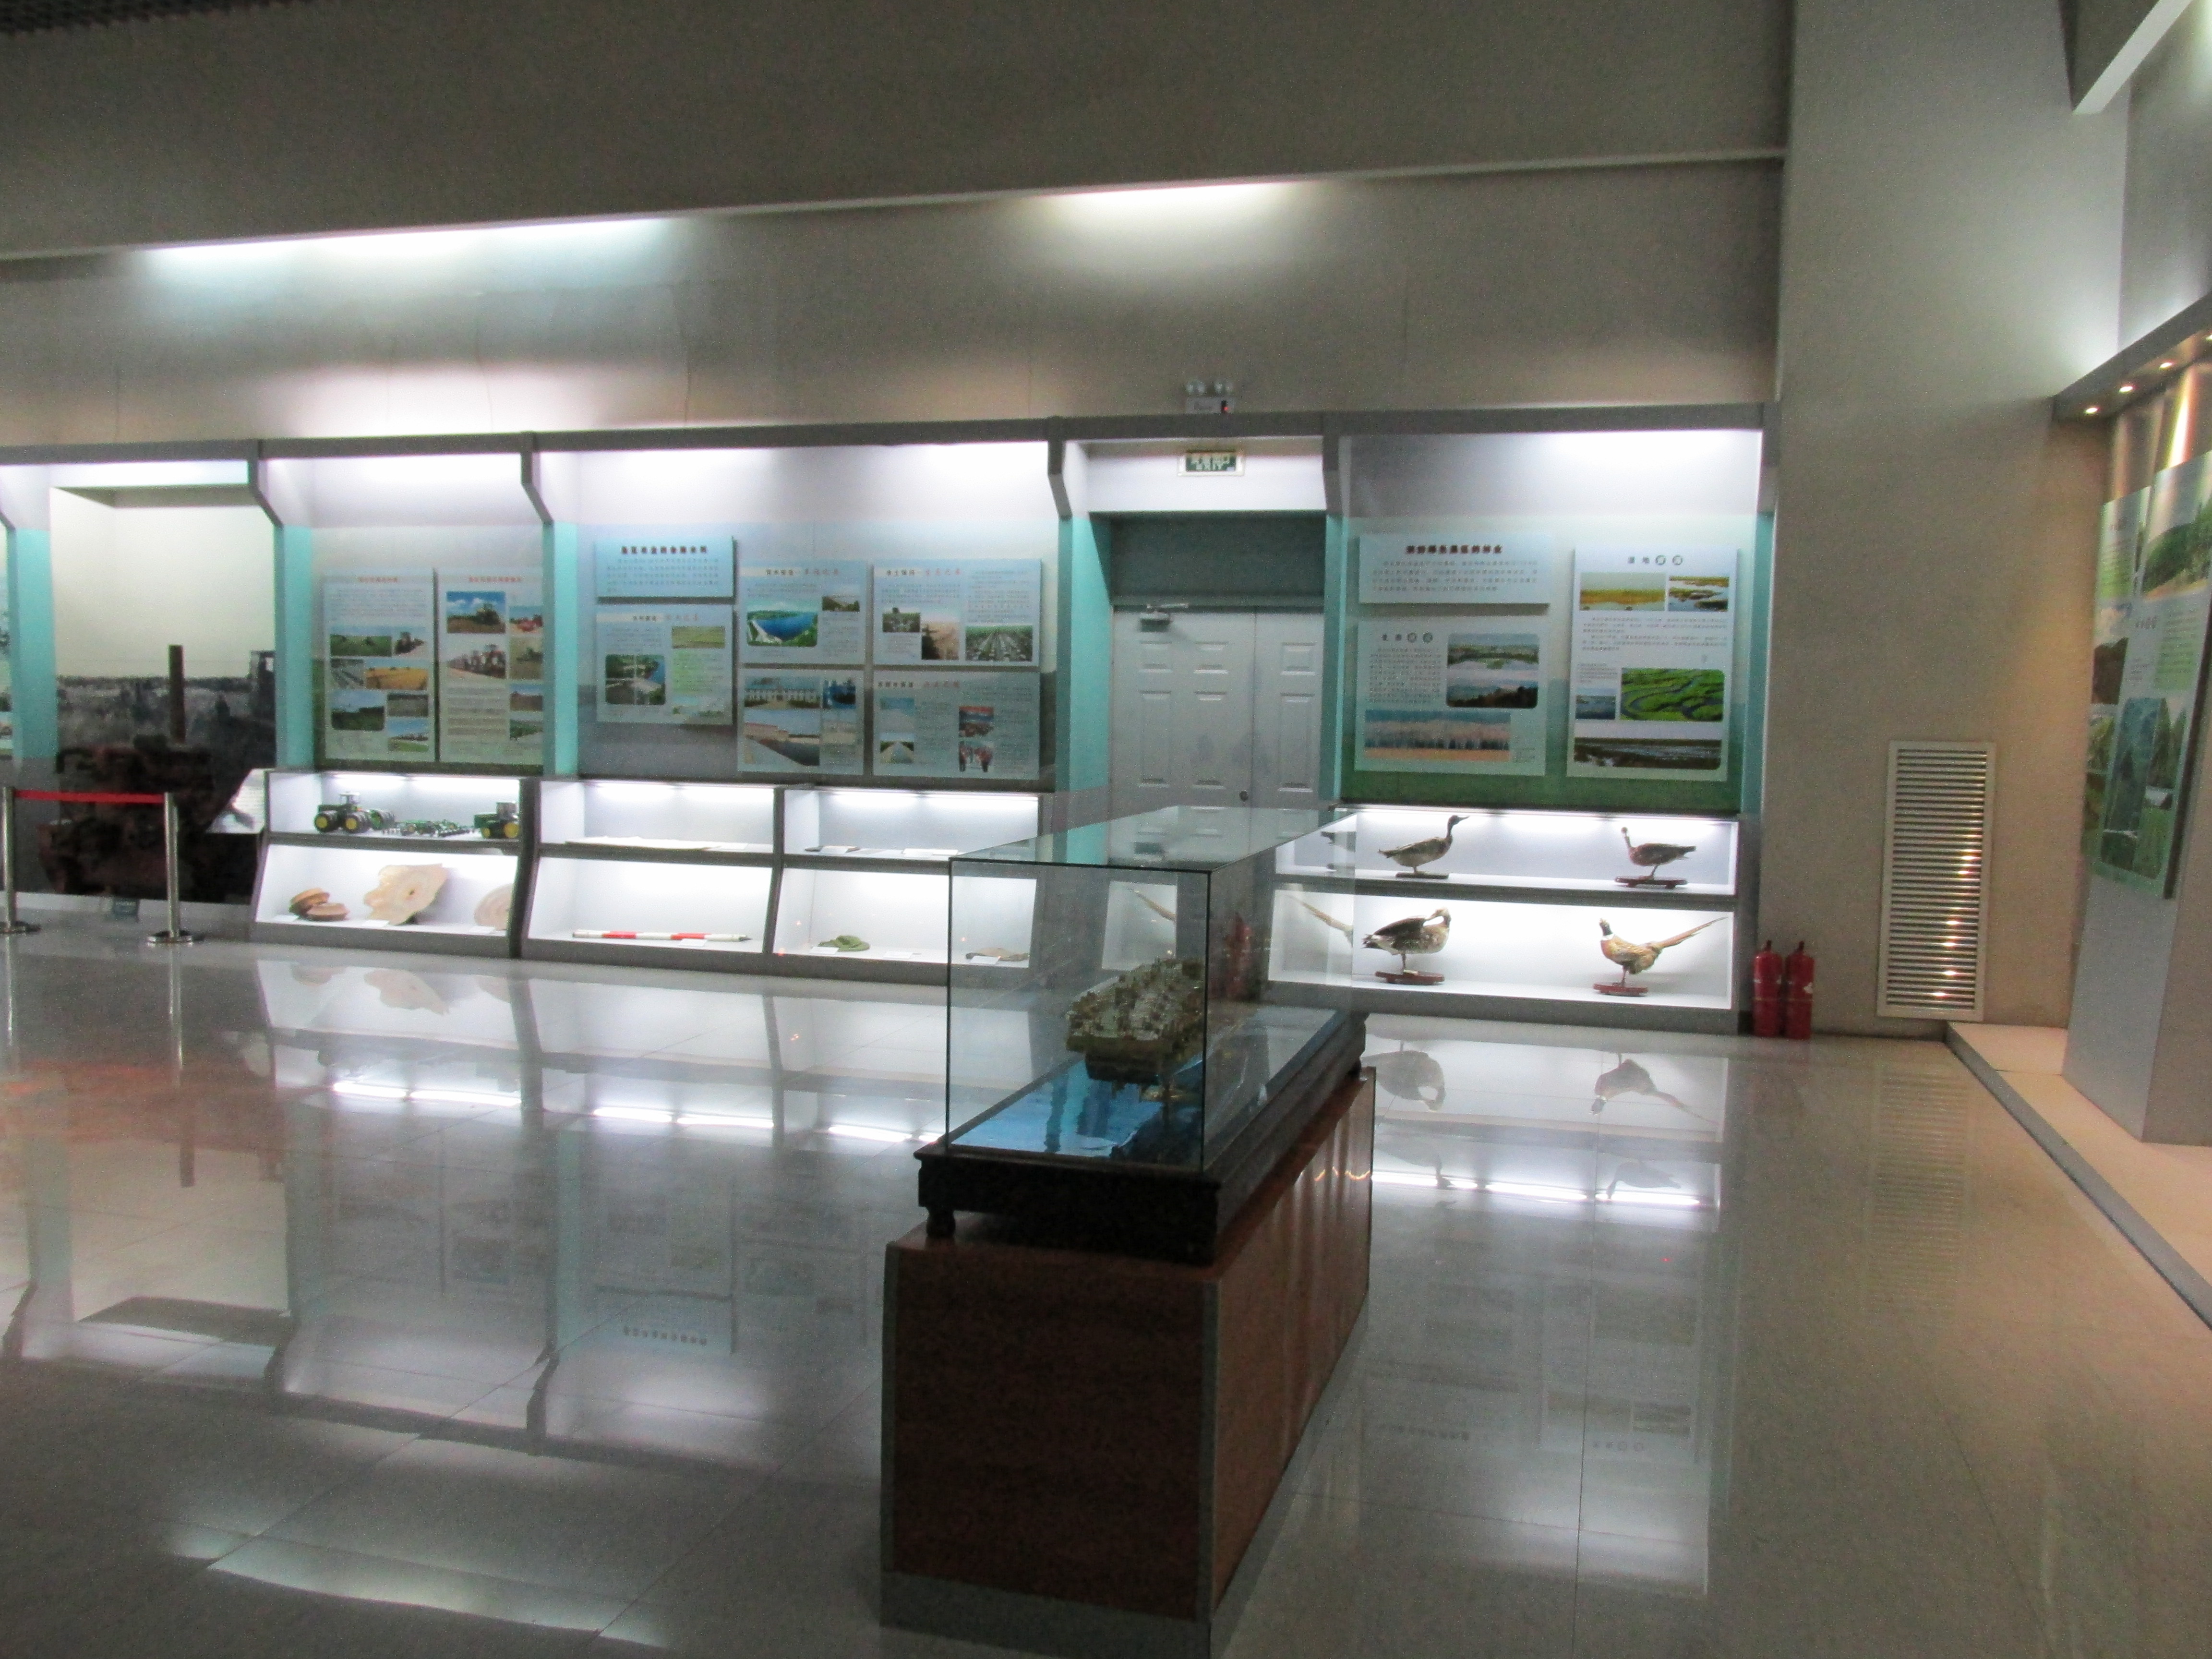
tourism, adventure, Beautiful Places, Pretty Places, environment, Interesting Places, harbin, museums, architecture, art, nature, museum, history, ancient history, china, asia, imperial palace, dynasty, beijing, planning, exhibition, sculpture, map, building, display case, interior design, glass, room, retail